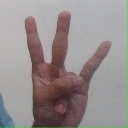
अक्षर: क्ष